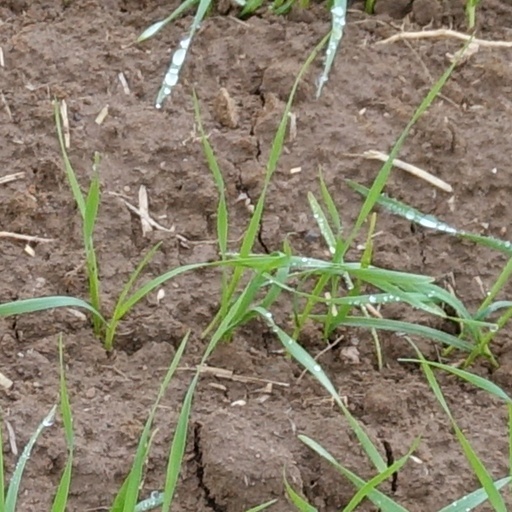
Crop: wheat